When We All Fall Asleep, Where Do We Go?

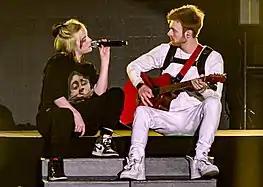

Billie Eilish and her brother Finneas O'Connell began working on "When We All Fall Asleep, Where Do We Go?" in May 2016 with the track "Listen Before I Go", but re-recorded the song two years later in spring 2018. Eilish intended the album to contain material "that's so fun to be in the moment at a show to" as well as "shit that's crazy and also depressing." She further wished to "do everything in this album" due to her hatred for genre restrictions.